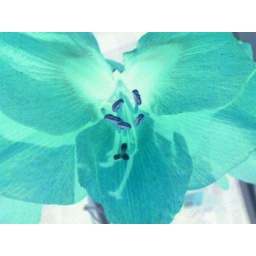
Big red flower in inverse